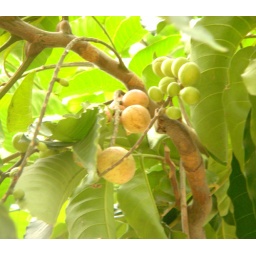
A Brazilian fruit tree that has made its life in South East Asia. Even its indigenous Brazilan name was kept!